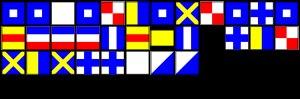
Home Riggs Popham, né à Gibraltar le 12 octobre 1762 et mort le 20 septembre 1820 à Cheltenham, est un amiral britannique qui servit pendant les guerres de la Révolution française et les guerres napoléoniennes. Il est particulièrement connu pour ses avancées technologiques, en particulier le développement d'un code par pavillon connu sous le nom de « Telegraphic Signals of Marine Vocabulary » et adopté par la Royal Navy en 1803.
La bataille de Trafalgar oppose le 21 octobre 1805 la flotte franco-espagnole sous les ordres du vice-amiral Villeneuve, à la flotte britannique commandée par le vice admiral Nelson.
Le HMS Victory est un navire de ligne de 1er rang britannique à trois-mâts voiles carrées.
« England expects that every man will do his duty » est une expression anglaise célèbre, qui a pour origine un signal par pavillons utilisé par le vice-amiral britannique Horatio Nelson depuis son navire amiral HMS Victory le 21 octobre 1805 lorsque la bataille de Trafalgar fut sur le point de débuter.